13th Maine Infantry Regiment

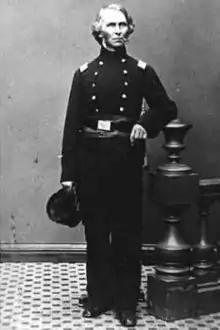
Neal Dow, former mayor of Portland, now commander of the 13th Maine.

The regiment lost 1 officer and 13 men. 3 officers and 178 died of disease for a total of 195 fatalities from all causes.